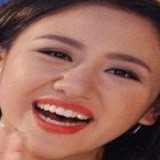
ca sĩ Văn Mai Hương